D. L. Narasimhachar

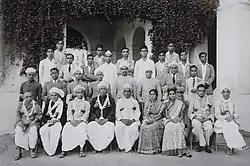
Maharaja's College Faculty:Sitting row-left to right M. H. Krishna (third from left), A. R. Krishna Sastry (fourth from left), S. Srikanta sastri (seventh from left), Rallapalli Anantha Krishna Sharma (eighth from left), Standing-bottom row-V. Seetharamaiah (fourth from left) and D. L. Narasimhachar (seventh from left)

D. L. Narasimhachar's younger years were spread out across the district of Tumkur in the southern state of Karnataka - in towns like Pavagada, Madhugiri and Sira. Hailing from a Brahminical family, D. L. N. was trained in chaste Sanskrit from a Pandit. Narasimhachar's writing began at an early stage with recurrent contributions to the local school magazine "School Folk". For his Bachelor's degree (1927), he sought admission to the Central College at Bangalore. There he had taken Kannada as an optional subject (in addition to his primary subjects - Physics and Chemistry). Incidentally, his score in the optional subject was his highest, this eventually steered him to complete his Master's degree in Kannada at the Maharaja College, Mysore (1929). His contemporaries at Maharaja College, Mysore were future literary names like K. V. Puttappa, K. V. Raghavachar, Anantharangachar and K. Venkataramappa. The faculty at Maharaja College, Mysore included B. M. Srikantaiah, Rallapalli Anantha Krishna Sharma, V. Seetharamaiah, C. R. Narasimha Sastry, T. S. Venkannaiah and A. R. Krishna Shastry. During his free time, he would frequent Oriental Research Library to peruse old Kannada manuscripts. The H. V. Nanjundaiah Gold Medal set aside for outstanding Master's student was awarded to D. L. Narasimhachar in 1929.